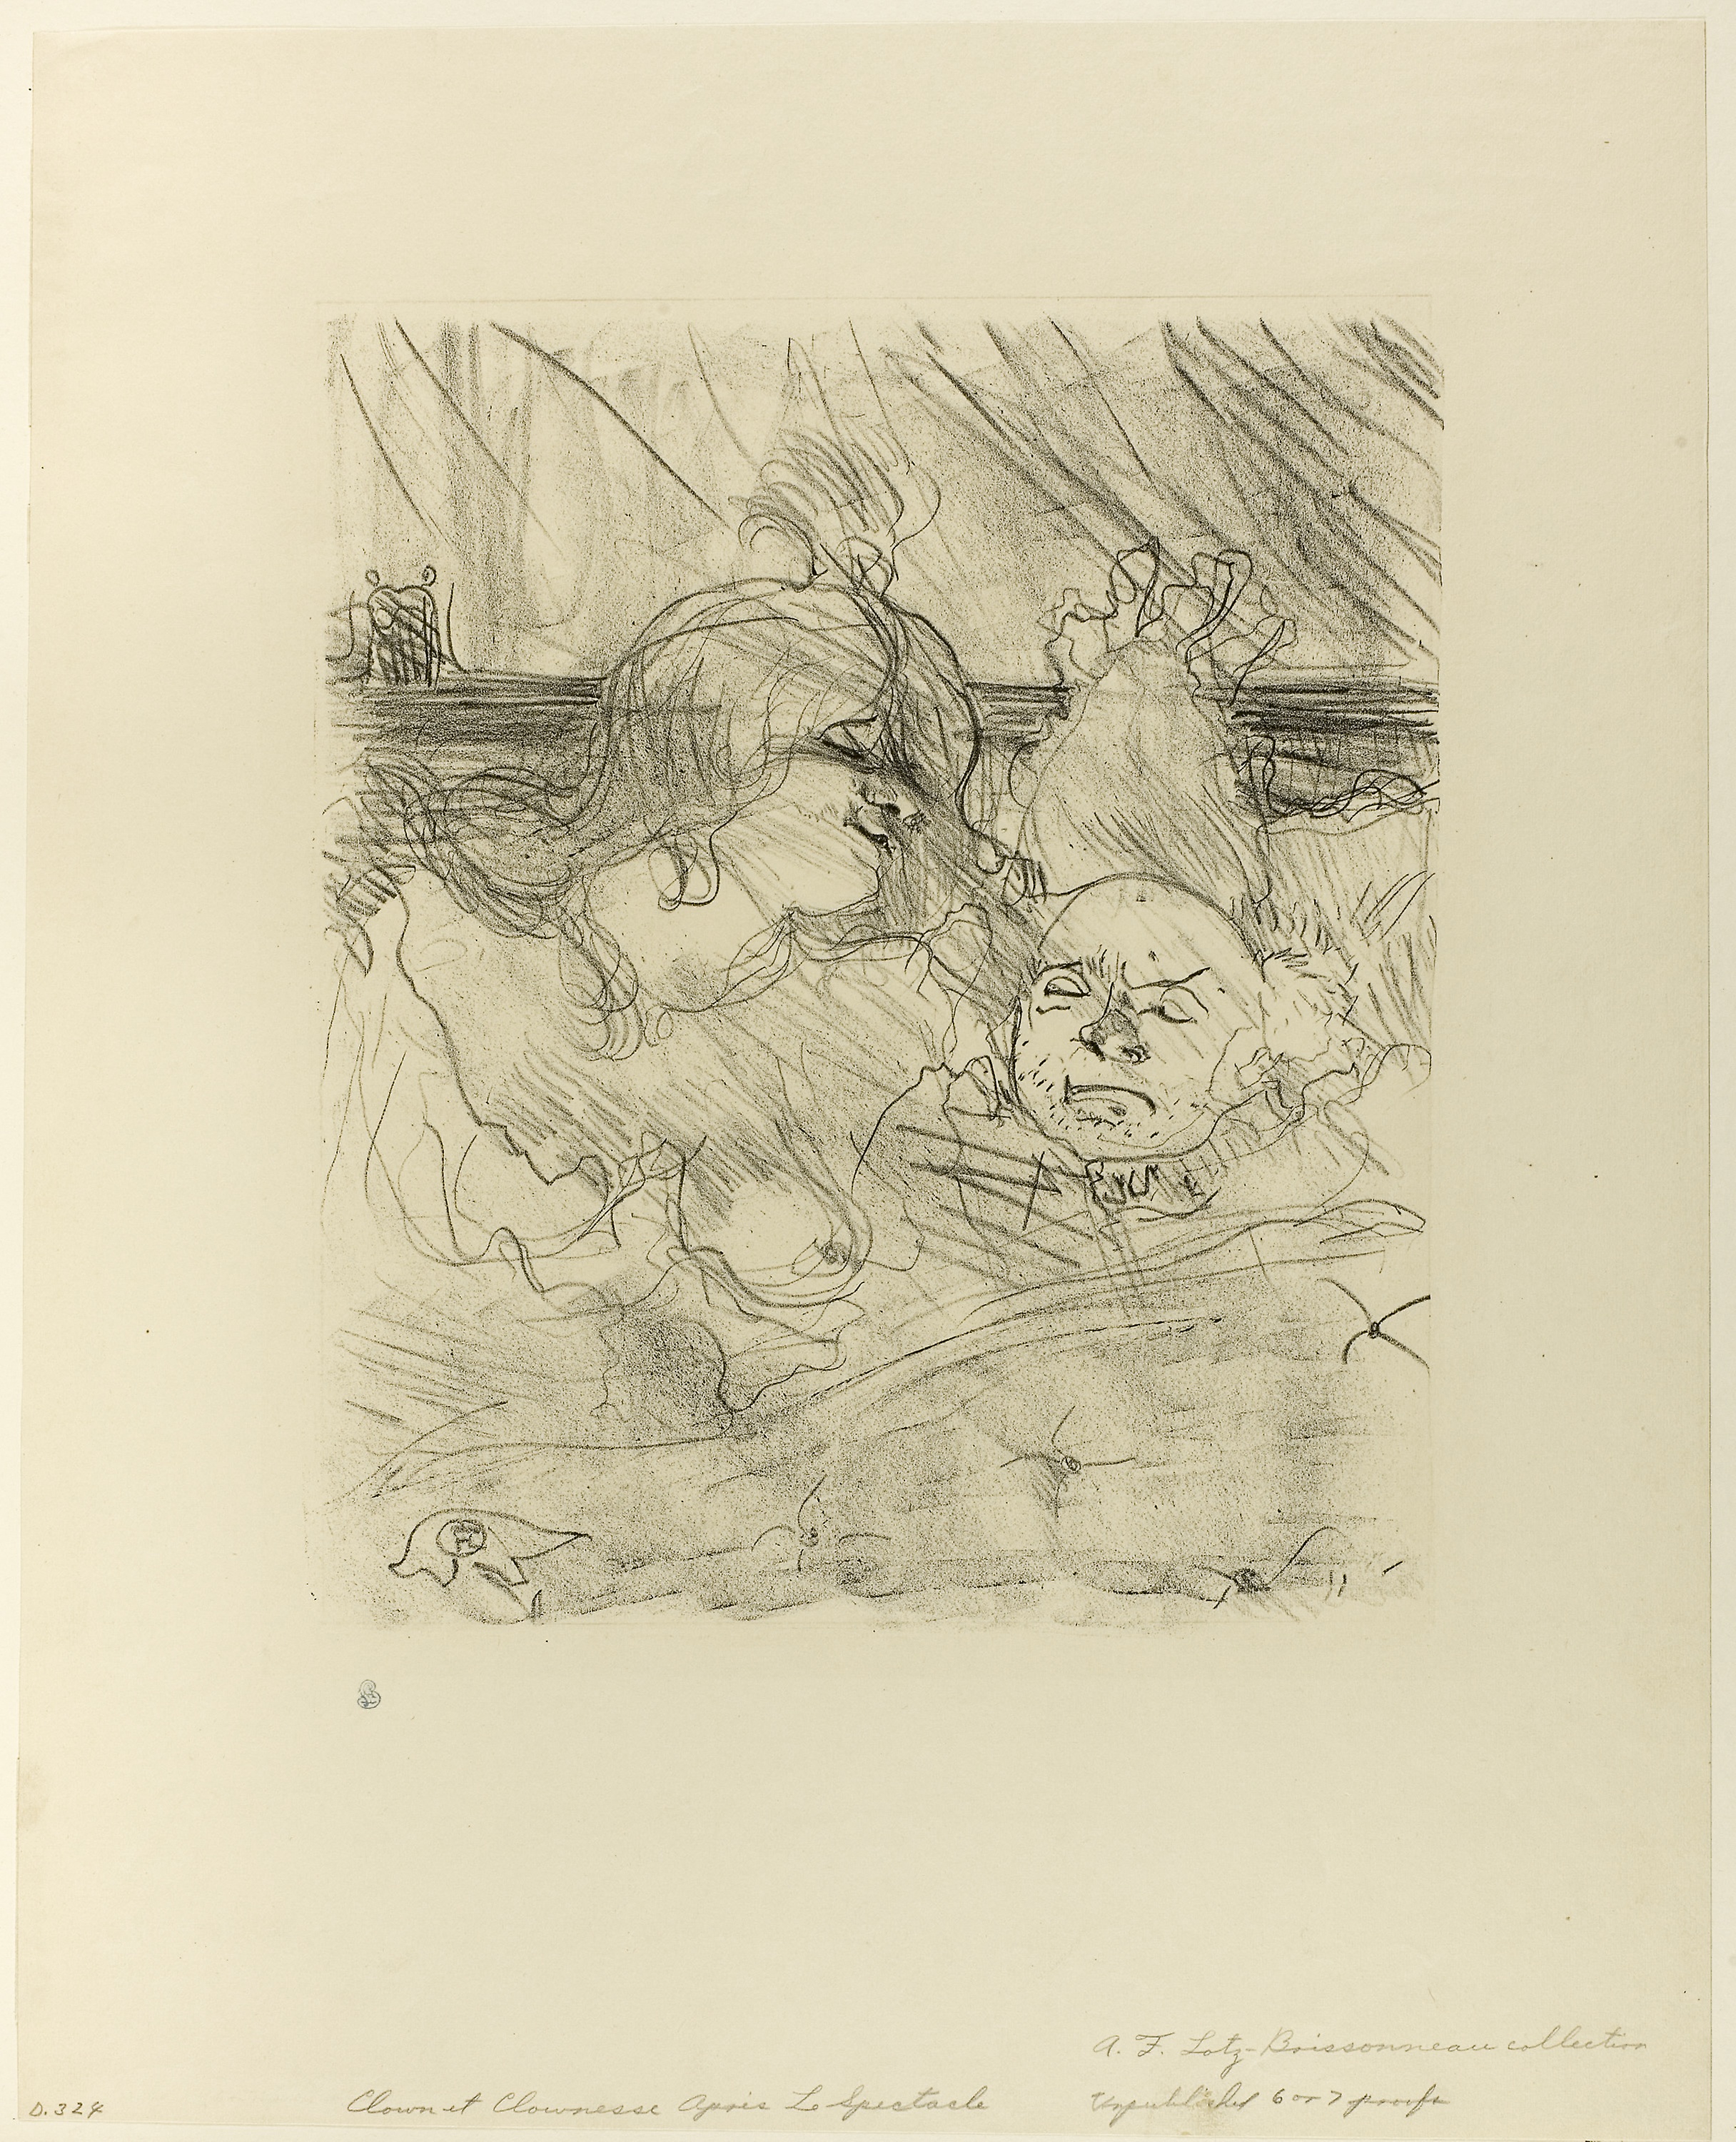
text, drawing, artwork, art, sketch, illustration, font, figure drawing, visual arts, printmaking, paper